LAX Automated People Mover

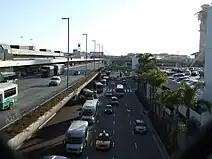
In November 1983, a second-level was added to World Way to address congestion

The Los Angeles International Airport has long struggled with gridlocked traffic on World Way, the main road that circles through the airport's central terminal area, that can often back up onto Century Boulevard or the Airport Tunnel, which connect the airport to Interstate 405 and Interstate 105 respectively.